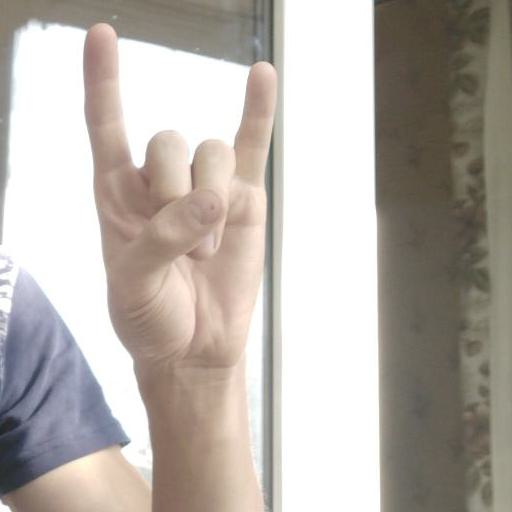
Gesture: rock